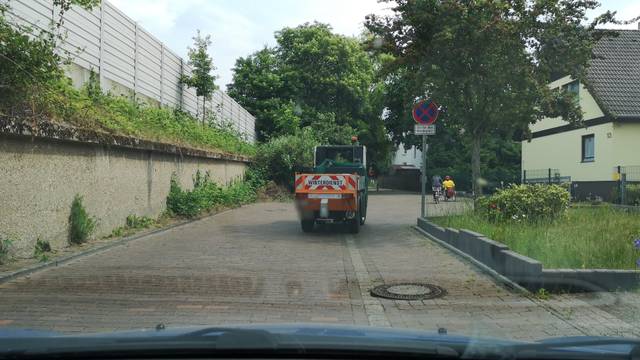
Region: Germany
Coordinates: 52.351, 9.685